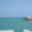
Label: sea